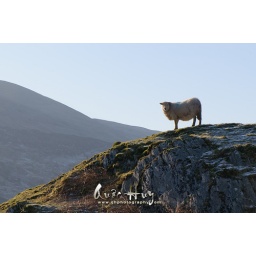
A sheep on a mountain in Betws-y-coed